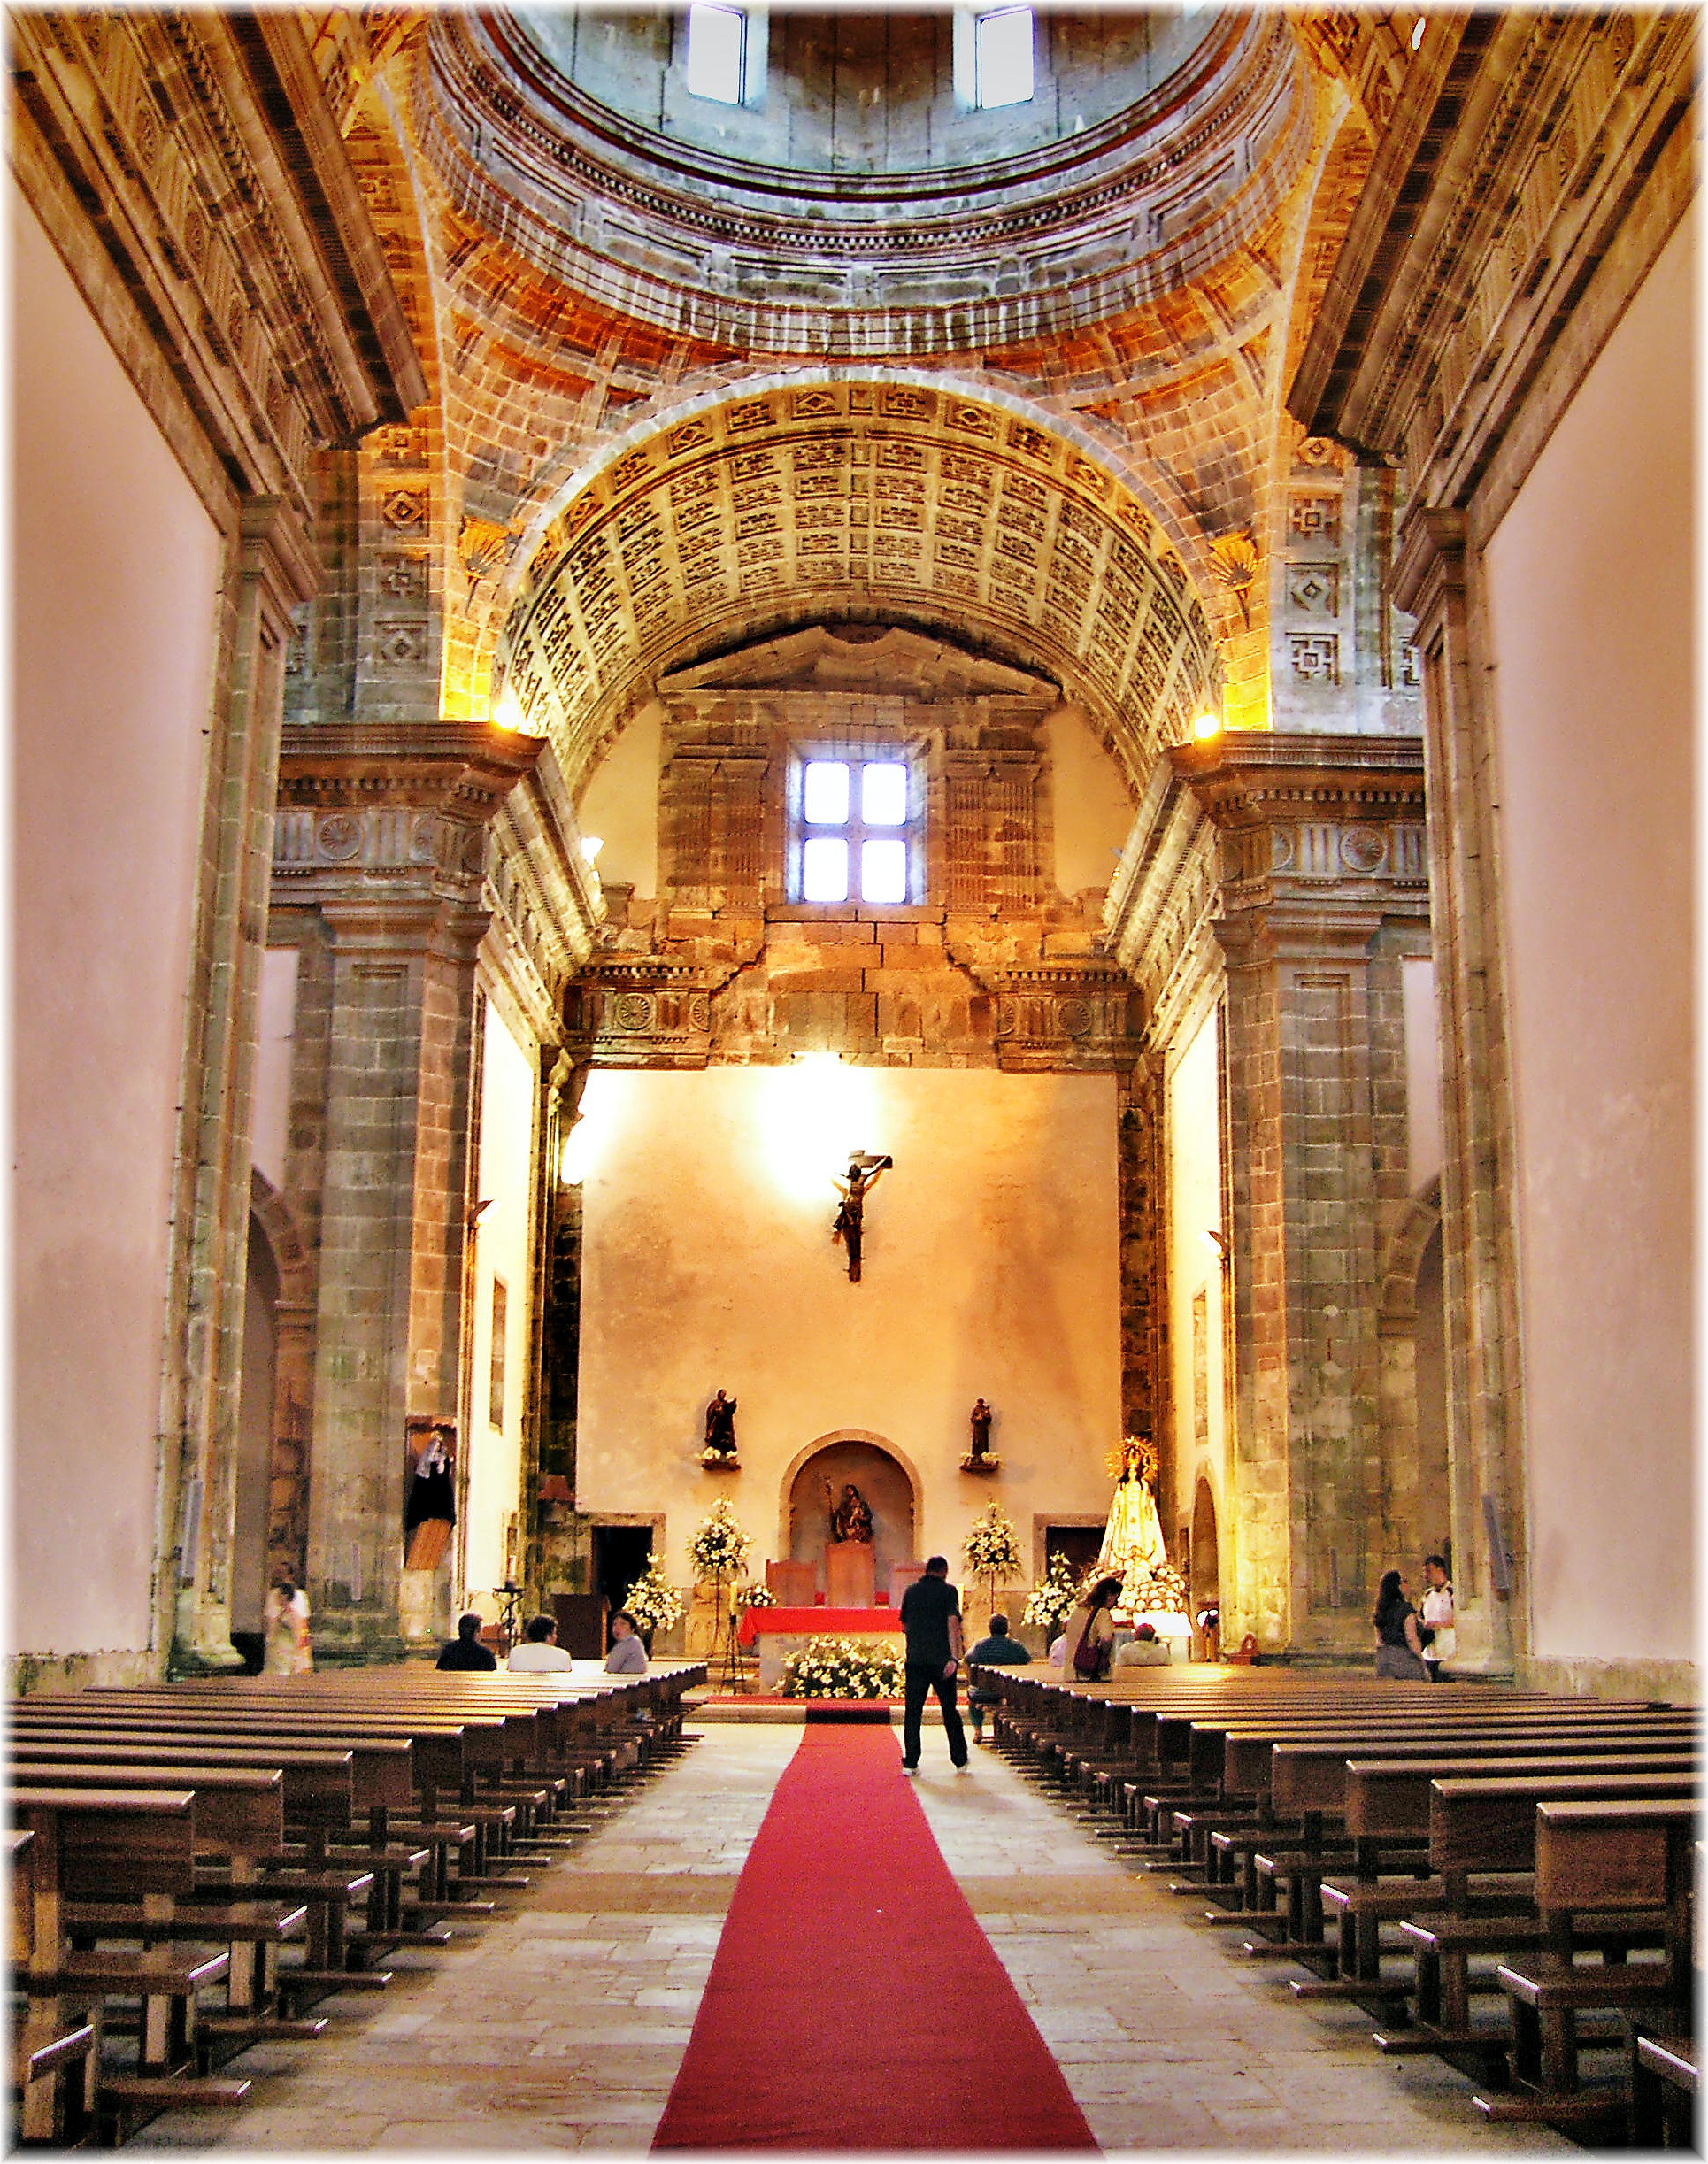
building, palace, hall, church, cathedral, chapel, place of worship, interior design, aisle, synagogue, basilica, estate, ancient history